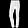
Label: Trouser